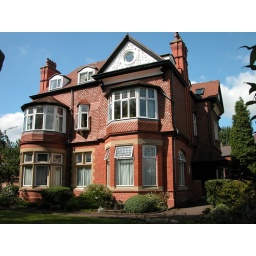
Our Flat is bay window on the right - kitchen window below bay window.